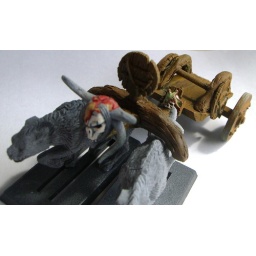
temporary warg steeds, painting WiP. Based around pieces and sprue from beast box with a lil greenstuff